Hobelar

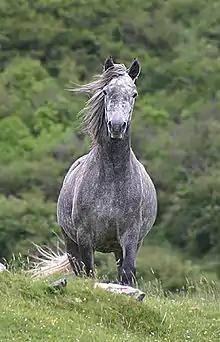
A Connemara pony, representative of the hobby

Hobelars were a type of light cavalry, or mounted infantry, used in Western Europe during the Middle Ages for skirmishing. They originated in 13th century Ireland, and generally rode hobbies, a type of light and agile horse.